Structure of the United States Space Force

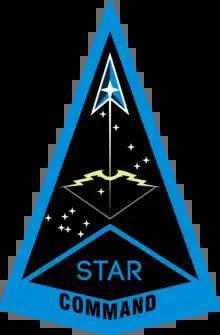
STARCOM emblem

The Space Systems Command (SSC) is becoming responsible for developing, acquiring, and fielding space systems, as well as launch, sustainment, and maintenance of space systems. It also advises Space Force science and technology activities.